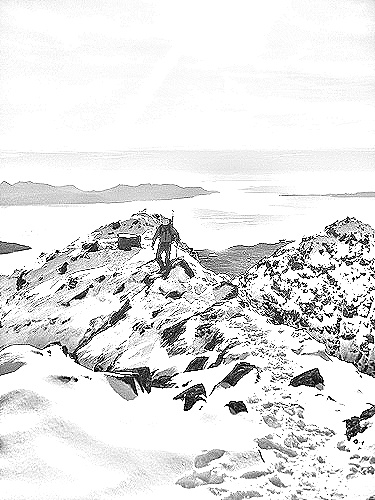
Portrait style: Sketch Portrait